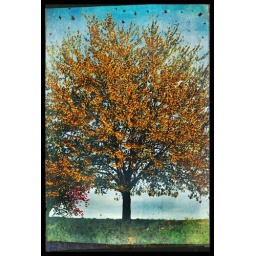
Mundane drive-by shot of a colorful golf-course tree rescued by birds and textures.